Liberec

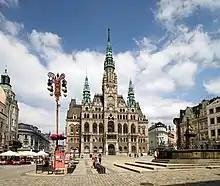
Liberec City Hall and Neptune's Fountain

Liberec is located about northeast of Prague. Most of the municipal territory lies in the Zittau Basin. In the northeast, the territory extends into the Jizera Mountains and to the eponymous protected landscape area. In the west, the territory extends into the Ještěd–Kozákov Ridge and includes the highest point of Liberec and of the entire Ještěd–Kozákov Ridge, the mountain Ještěd at above sea level.